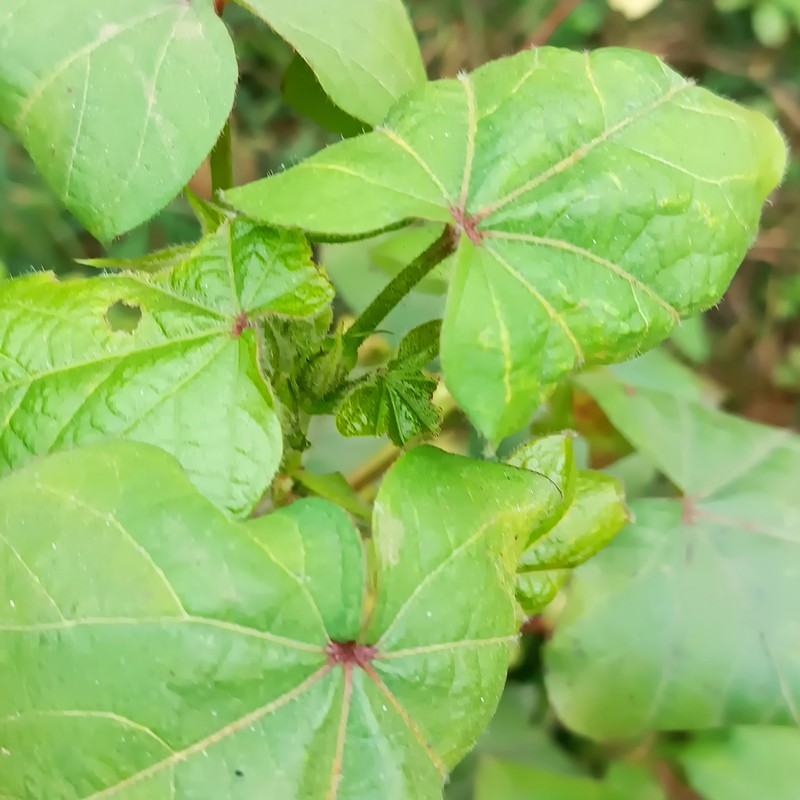
Label: Curl Virus